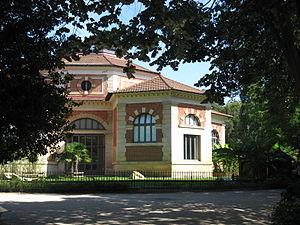
La Rotonde de l'éléphant de la Ménagerie du Muséum National d'Histoire Naturelle